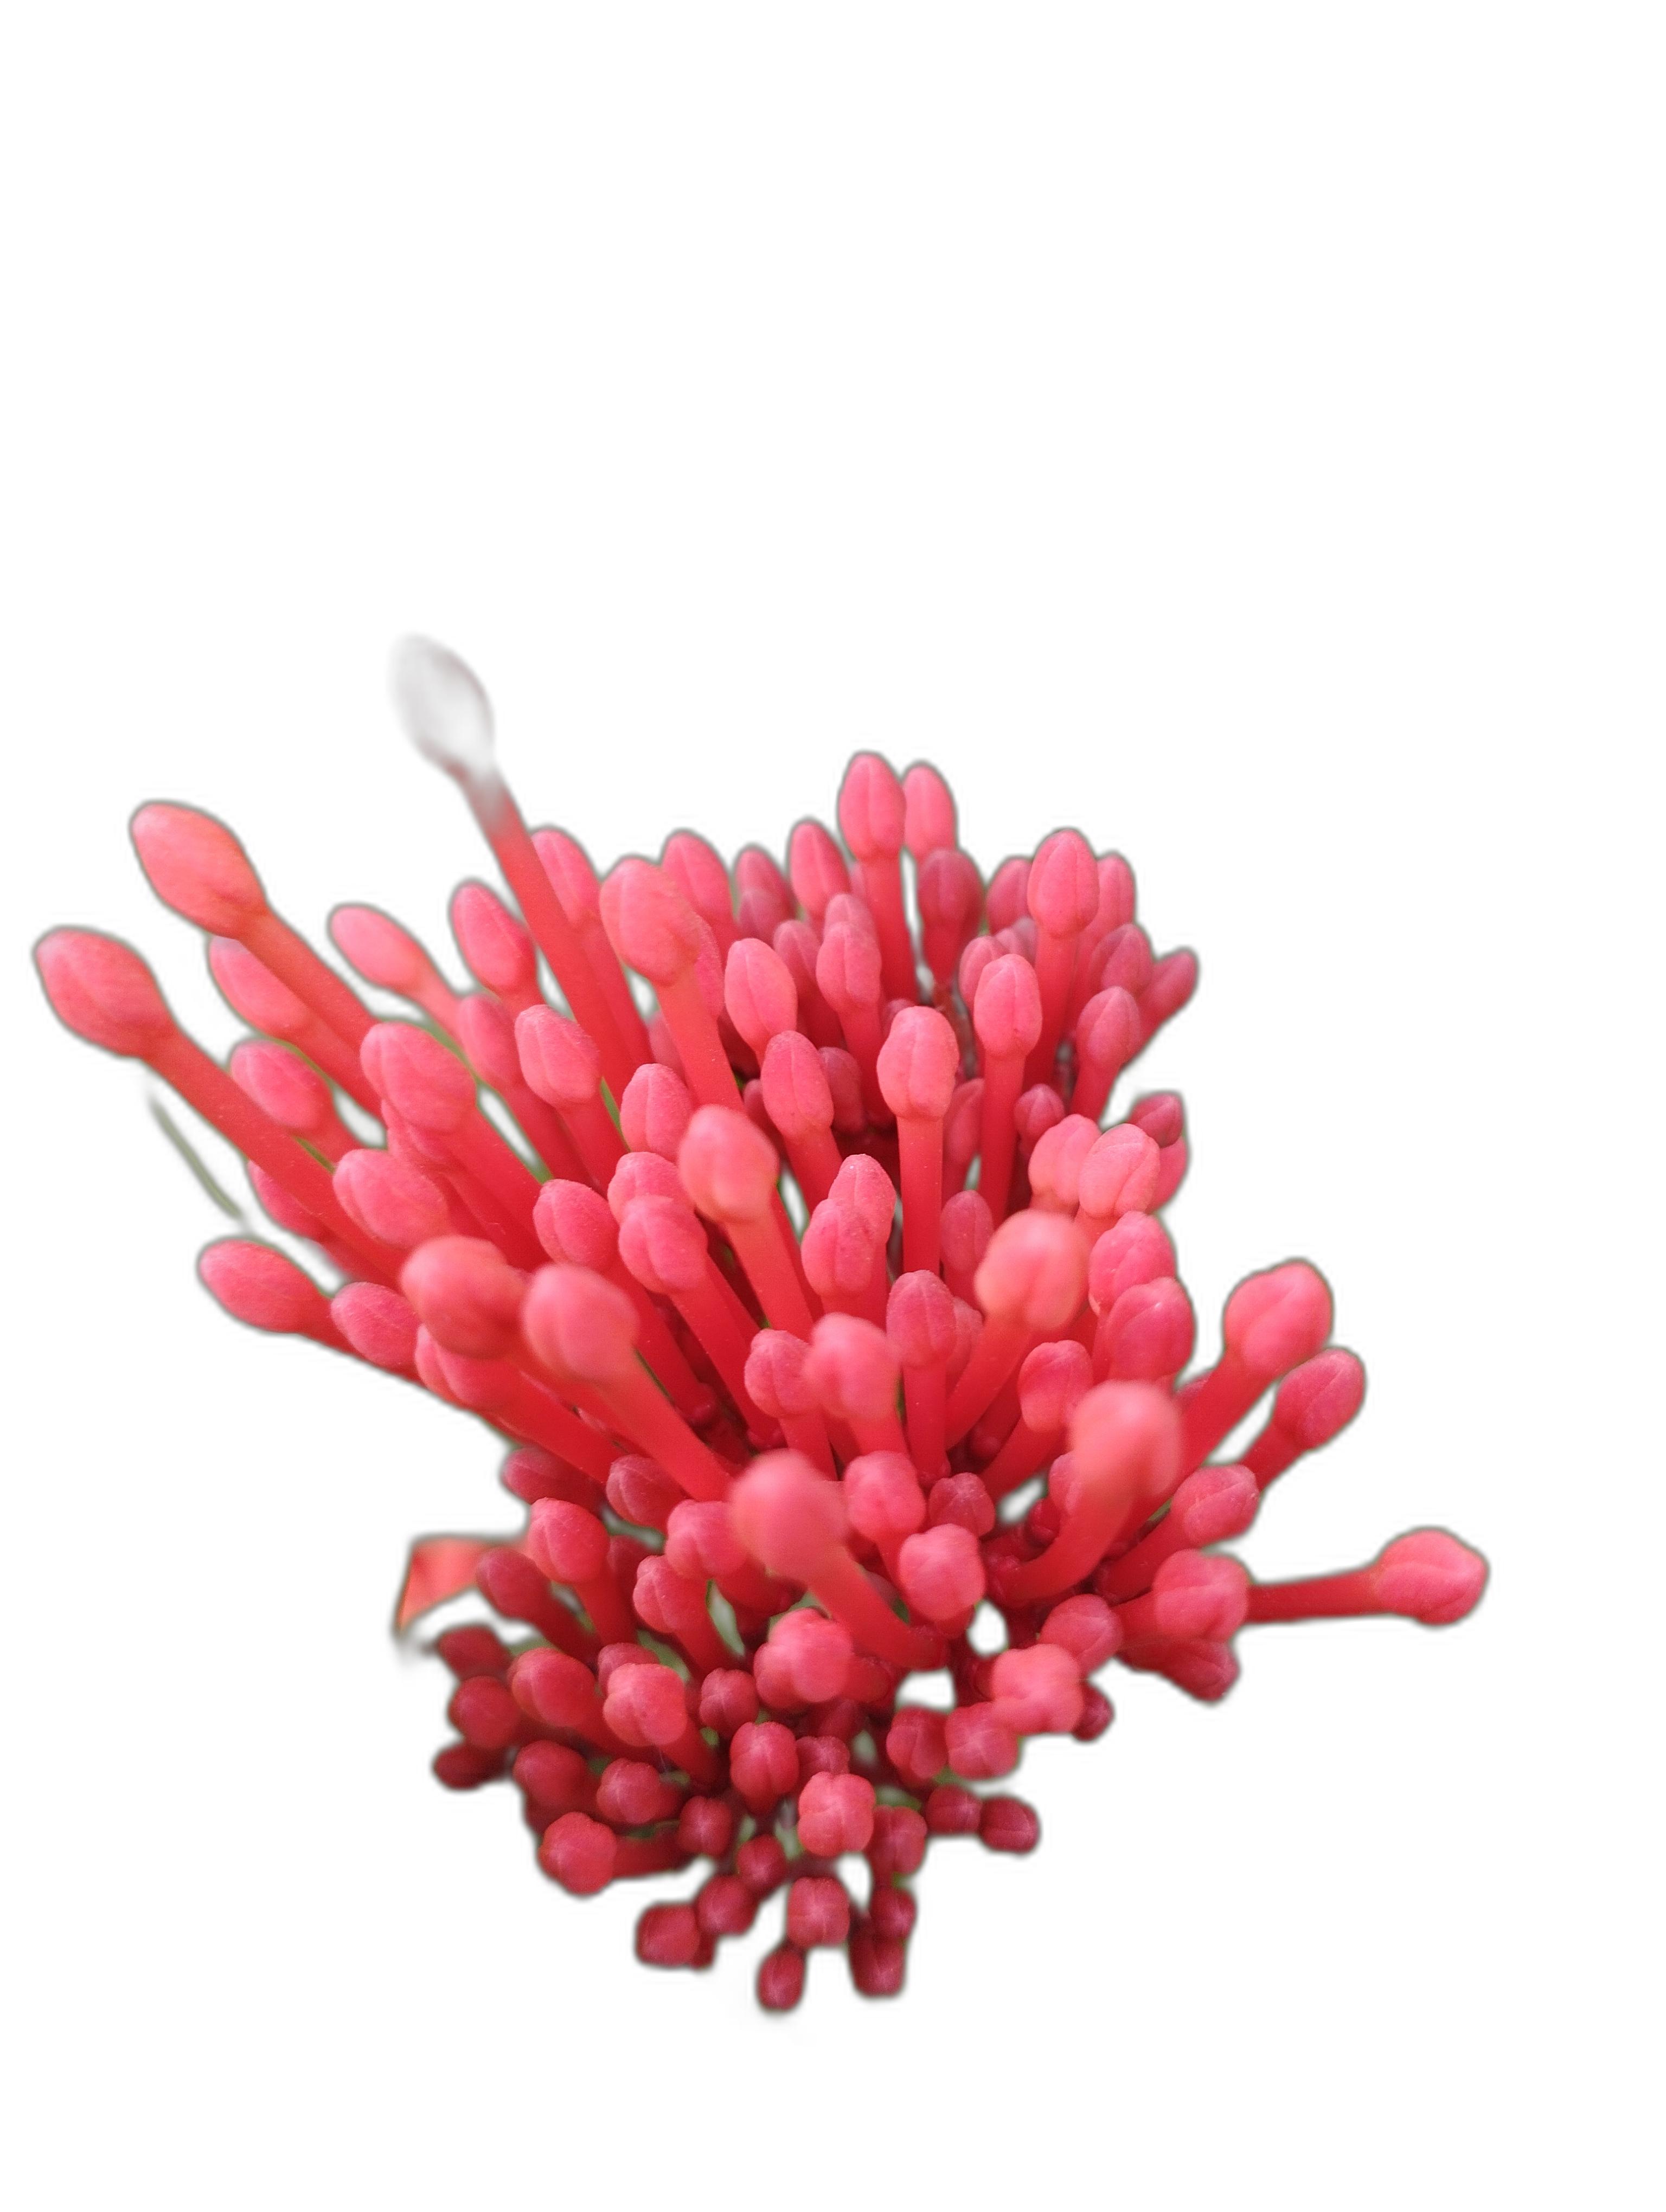
Label: Jungle geranium